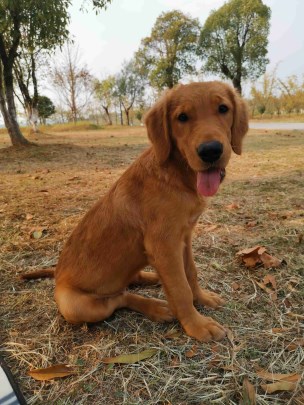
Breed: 5355-n000126-golden_retriever